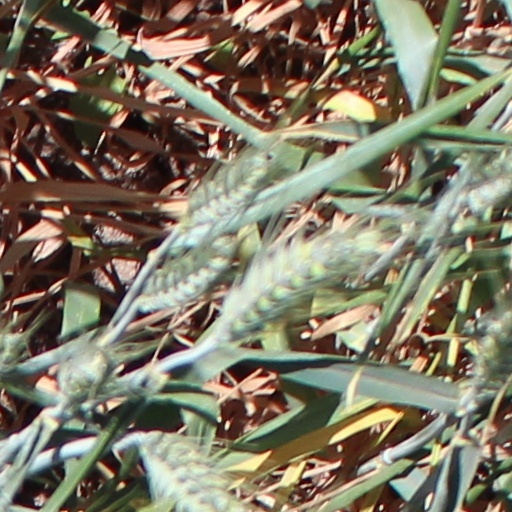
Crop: wheat